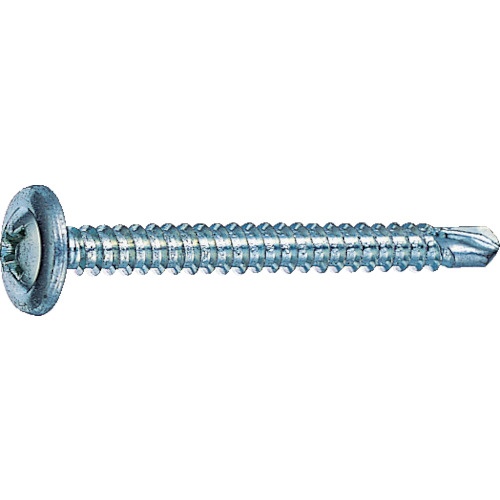
1748823｜ドリルねじ モドトラス 板金用 ユニクロ M4X16 60本入
1748823｜ドリルねじ モドトラス 板金用 ユニクロ M4X16 60本入 ●ナベ頭にワッシャーが一体化しているため広い頭部で部材を強力に押さえます。 ●板金用。 ●呼び寸法(mm)D：10.5 ●最大適用板厚(mm)：3.2 ●適合ドライバー：プラスNo.2 ●呼び寸法(mm)L1：6 ●呼び寸法(mm)H：3.0 ●呼び寸法(mm)d×L：4×16 ●寸法(mm)S：全ねじ ●アルミキルド鋼(SWCH18A) ●表面処理:ユニクロムメッキ仕上げ 板金用 ユニクロ M4X16 60本入 |B|Ｐ||1Ｐ|B|823|B|0
Brand: トラスコ中山
Category: Hardware > Hardware Accessories > Hardware Fasteners > Screws